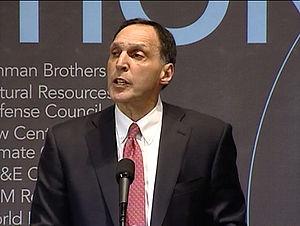
Richard Fuld, est un homme d'affaires américain né le 26 avril 1946 à New York. Il était président-directeur général et président du conseil d'administration de la banque d'investissements multinationale Lehman Brothers au moment de sa faillite en 2008, qui constitue un des évènements déclencheurs de la crise économique qui a ébranlé le monde capitaliste cette année-là.